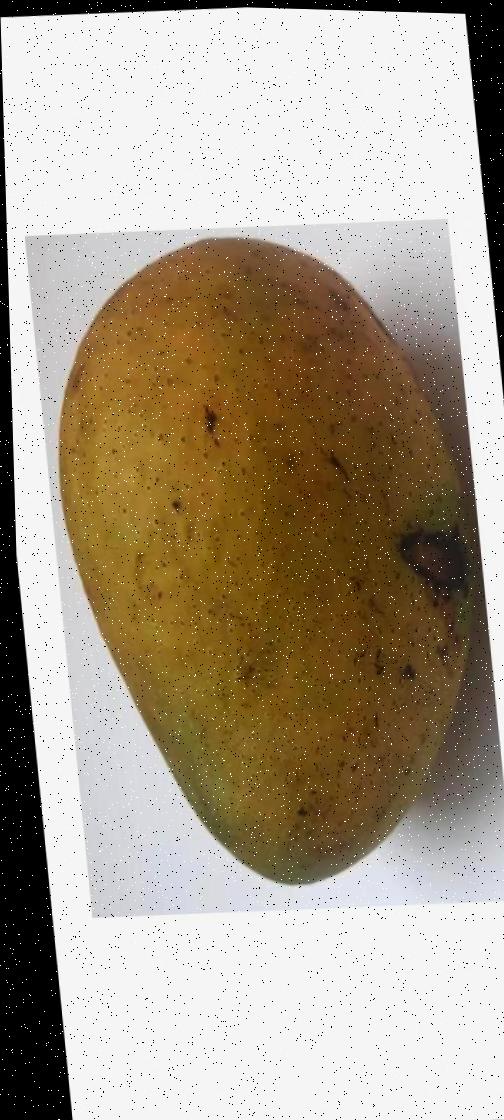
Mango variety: Ashshina Classic